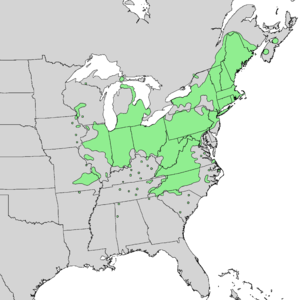
Salix sericea est une espèce de saule de la famille des Salicaceae originaire de l'Amérique du Nord.